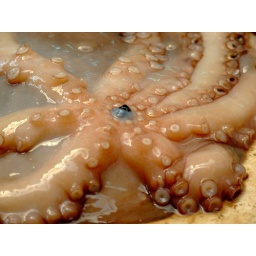
At the fish market in Split, Croatia.